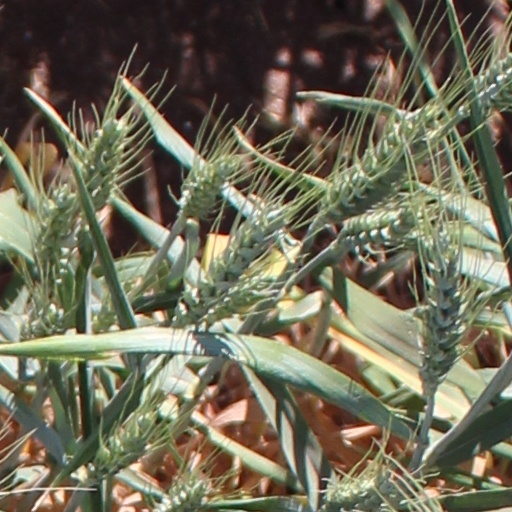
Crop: wheat